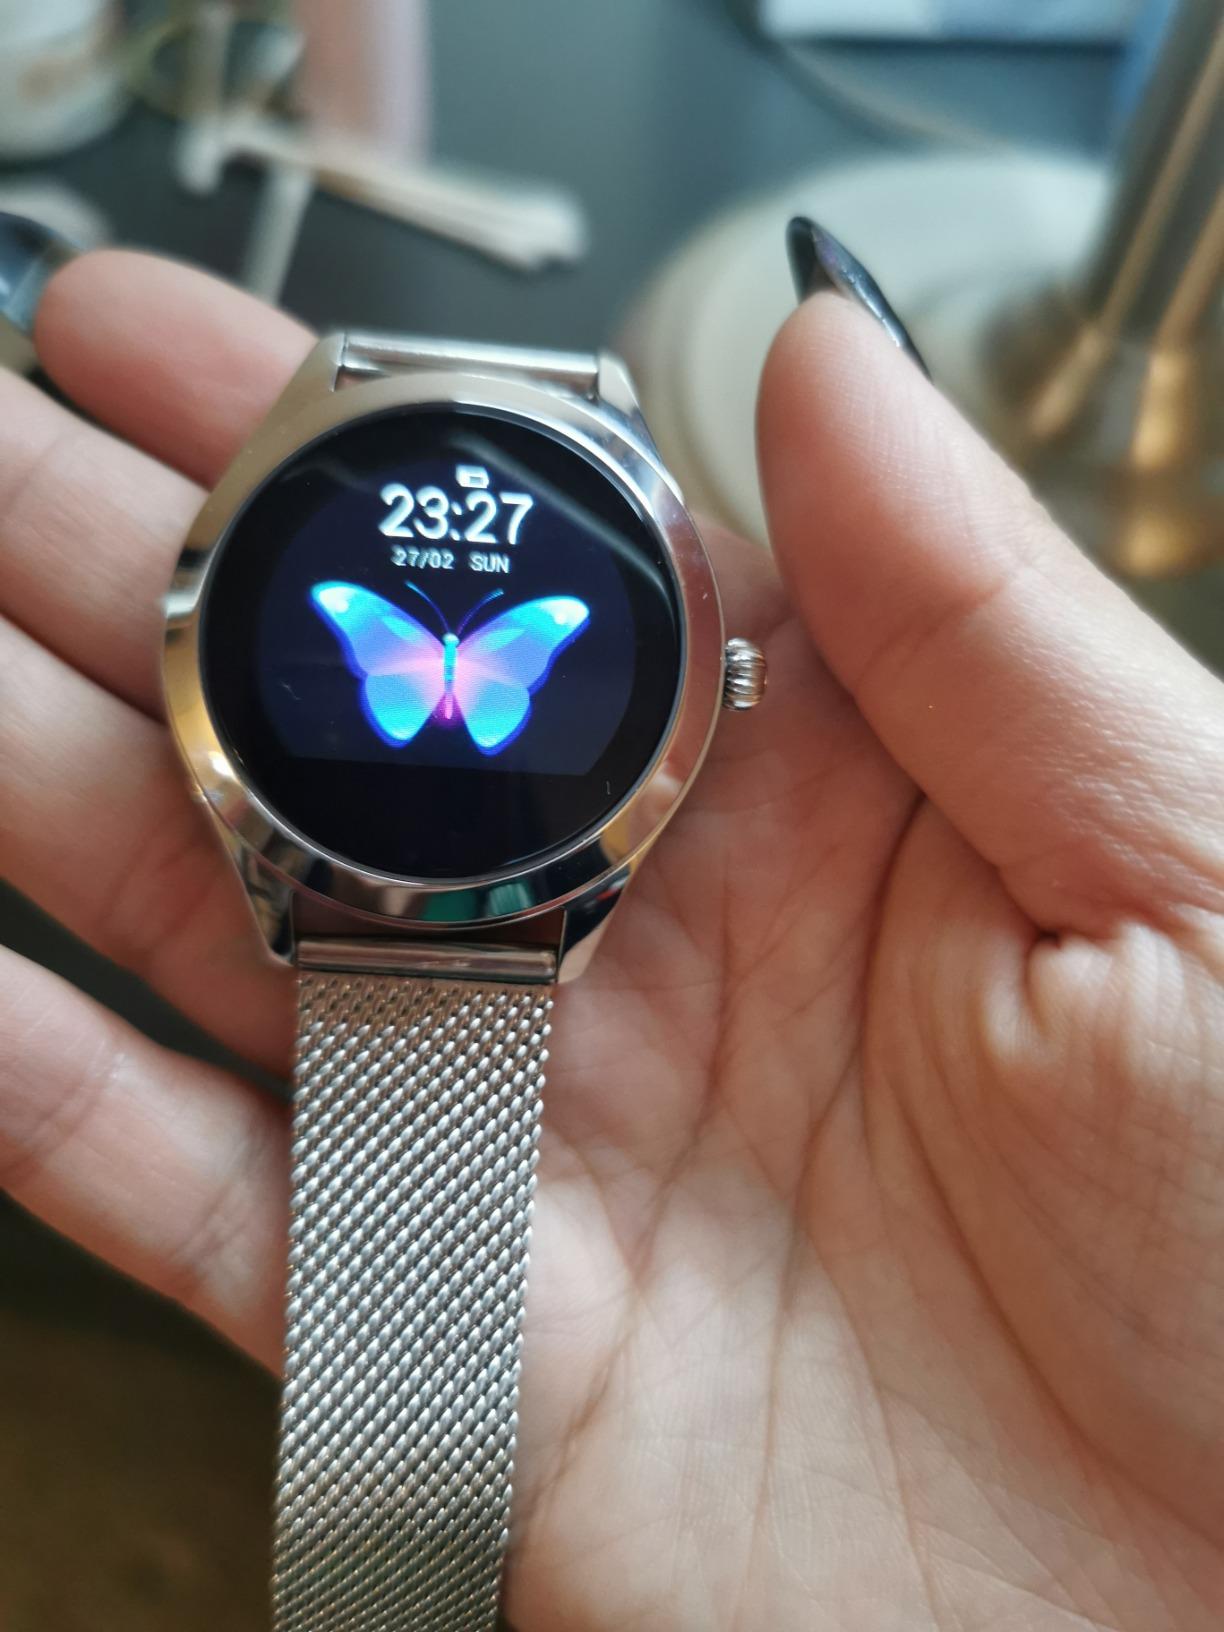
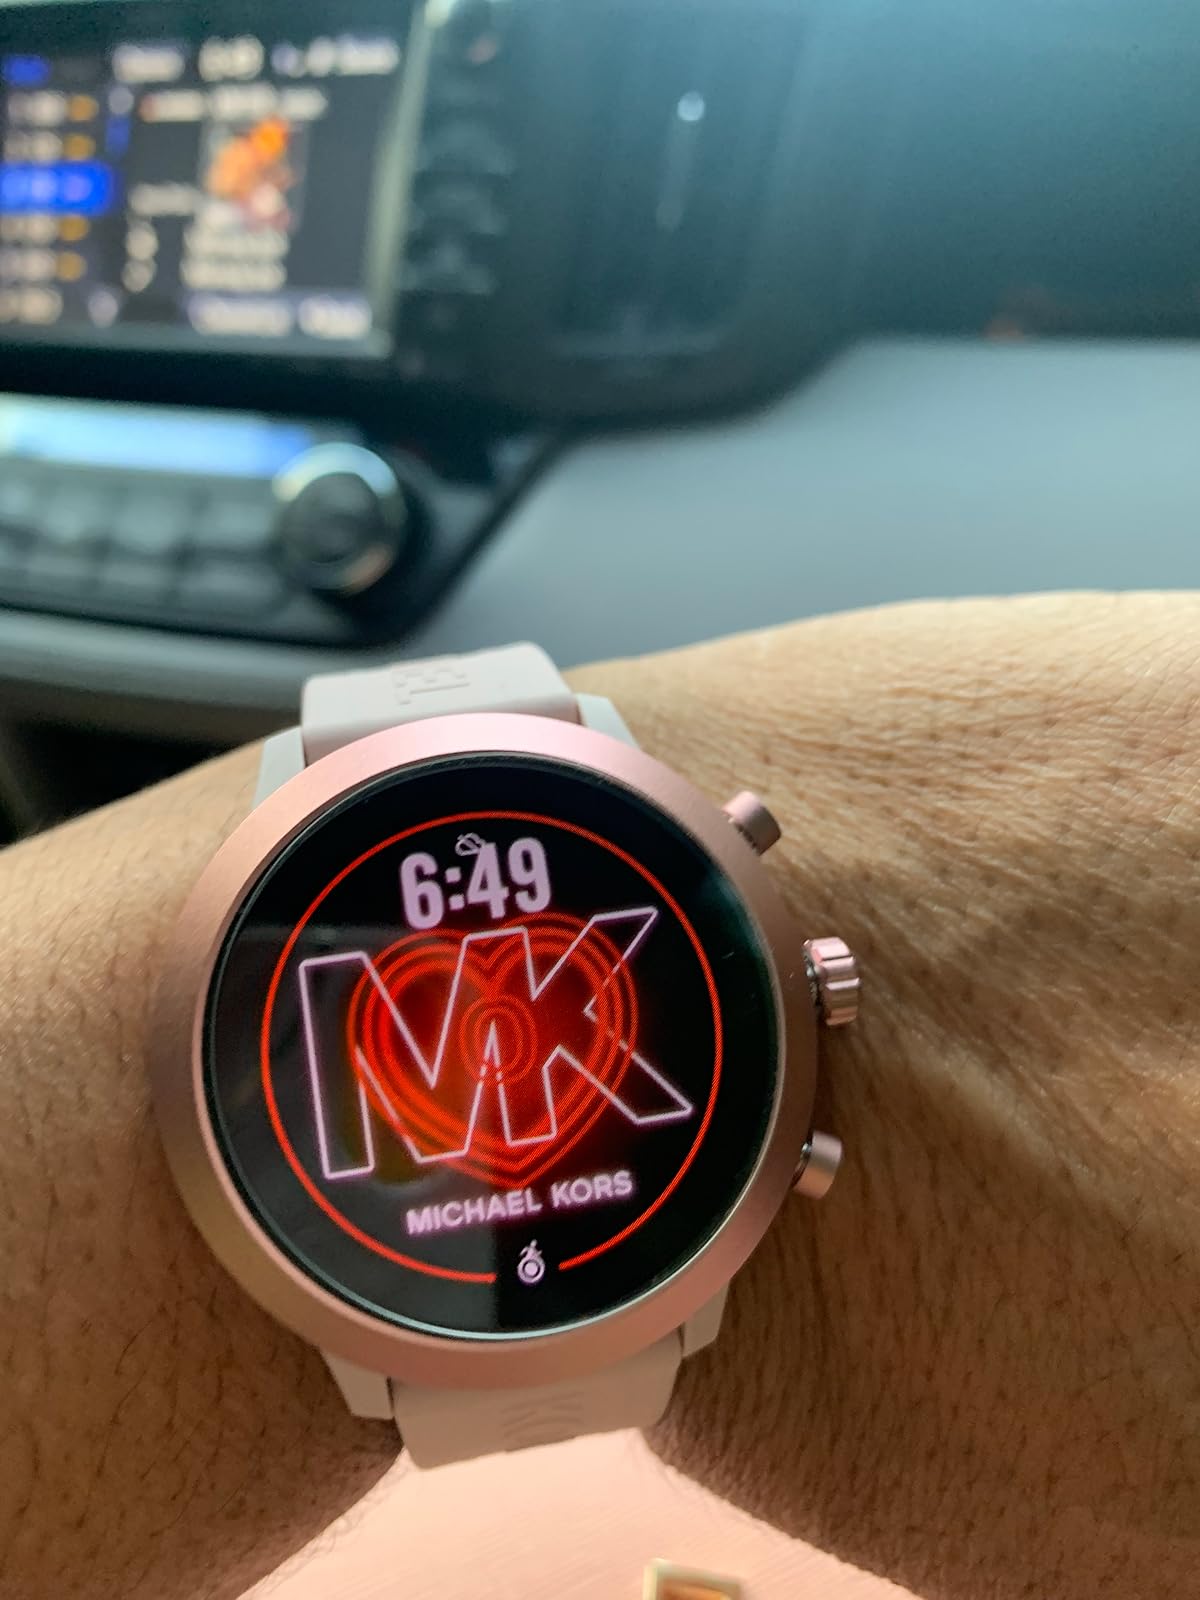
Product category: smartwatch
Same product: no